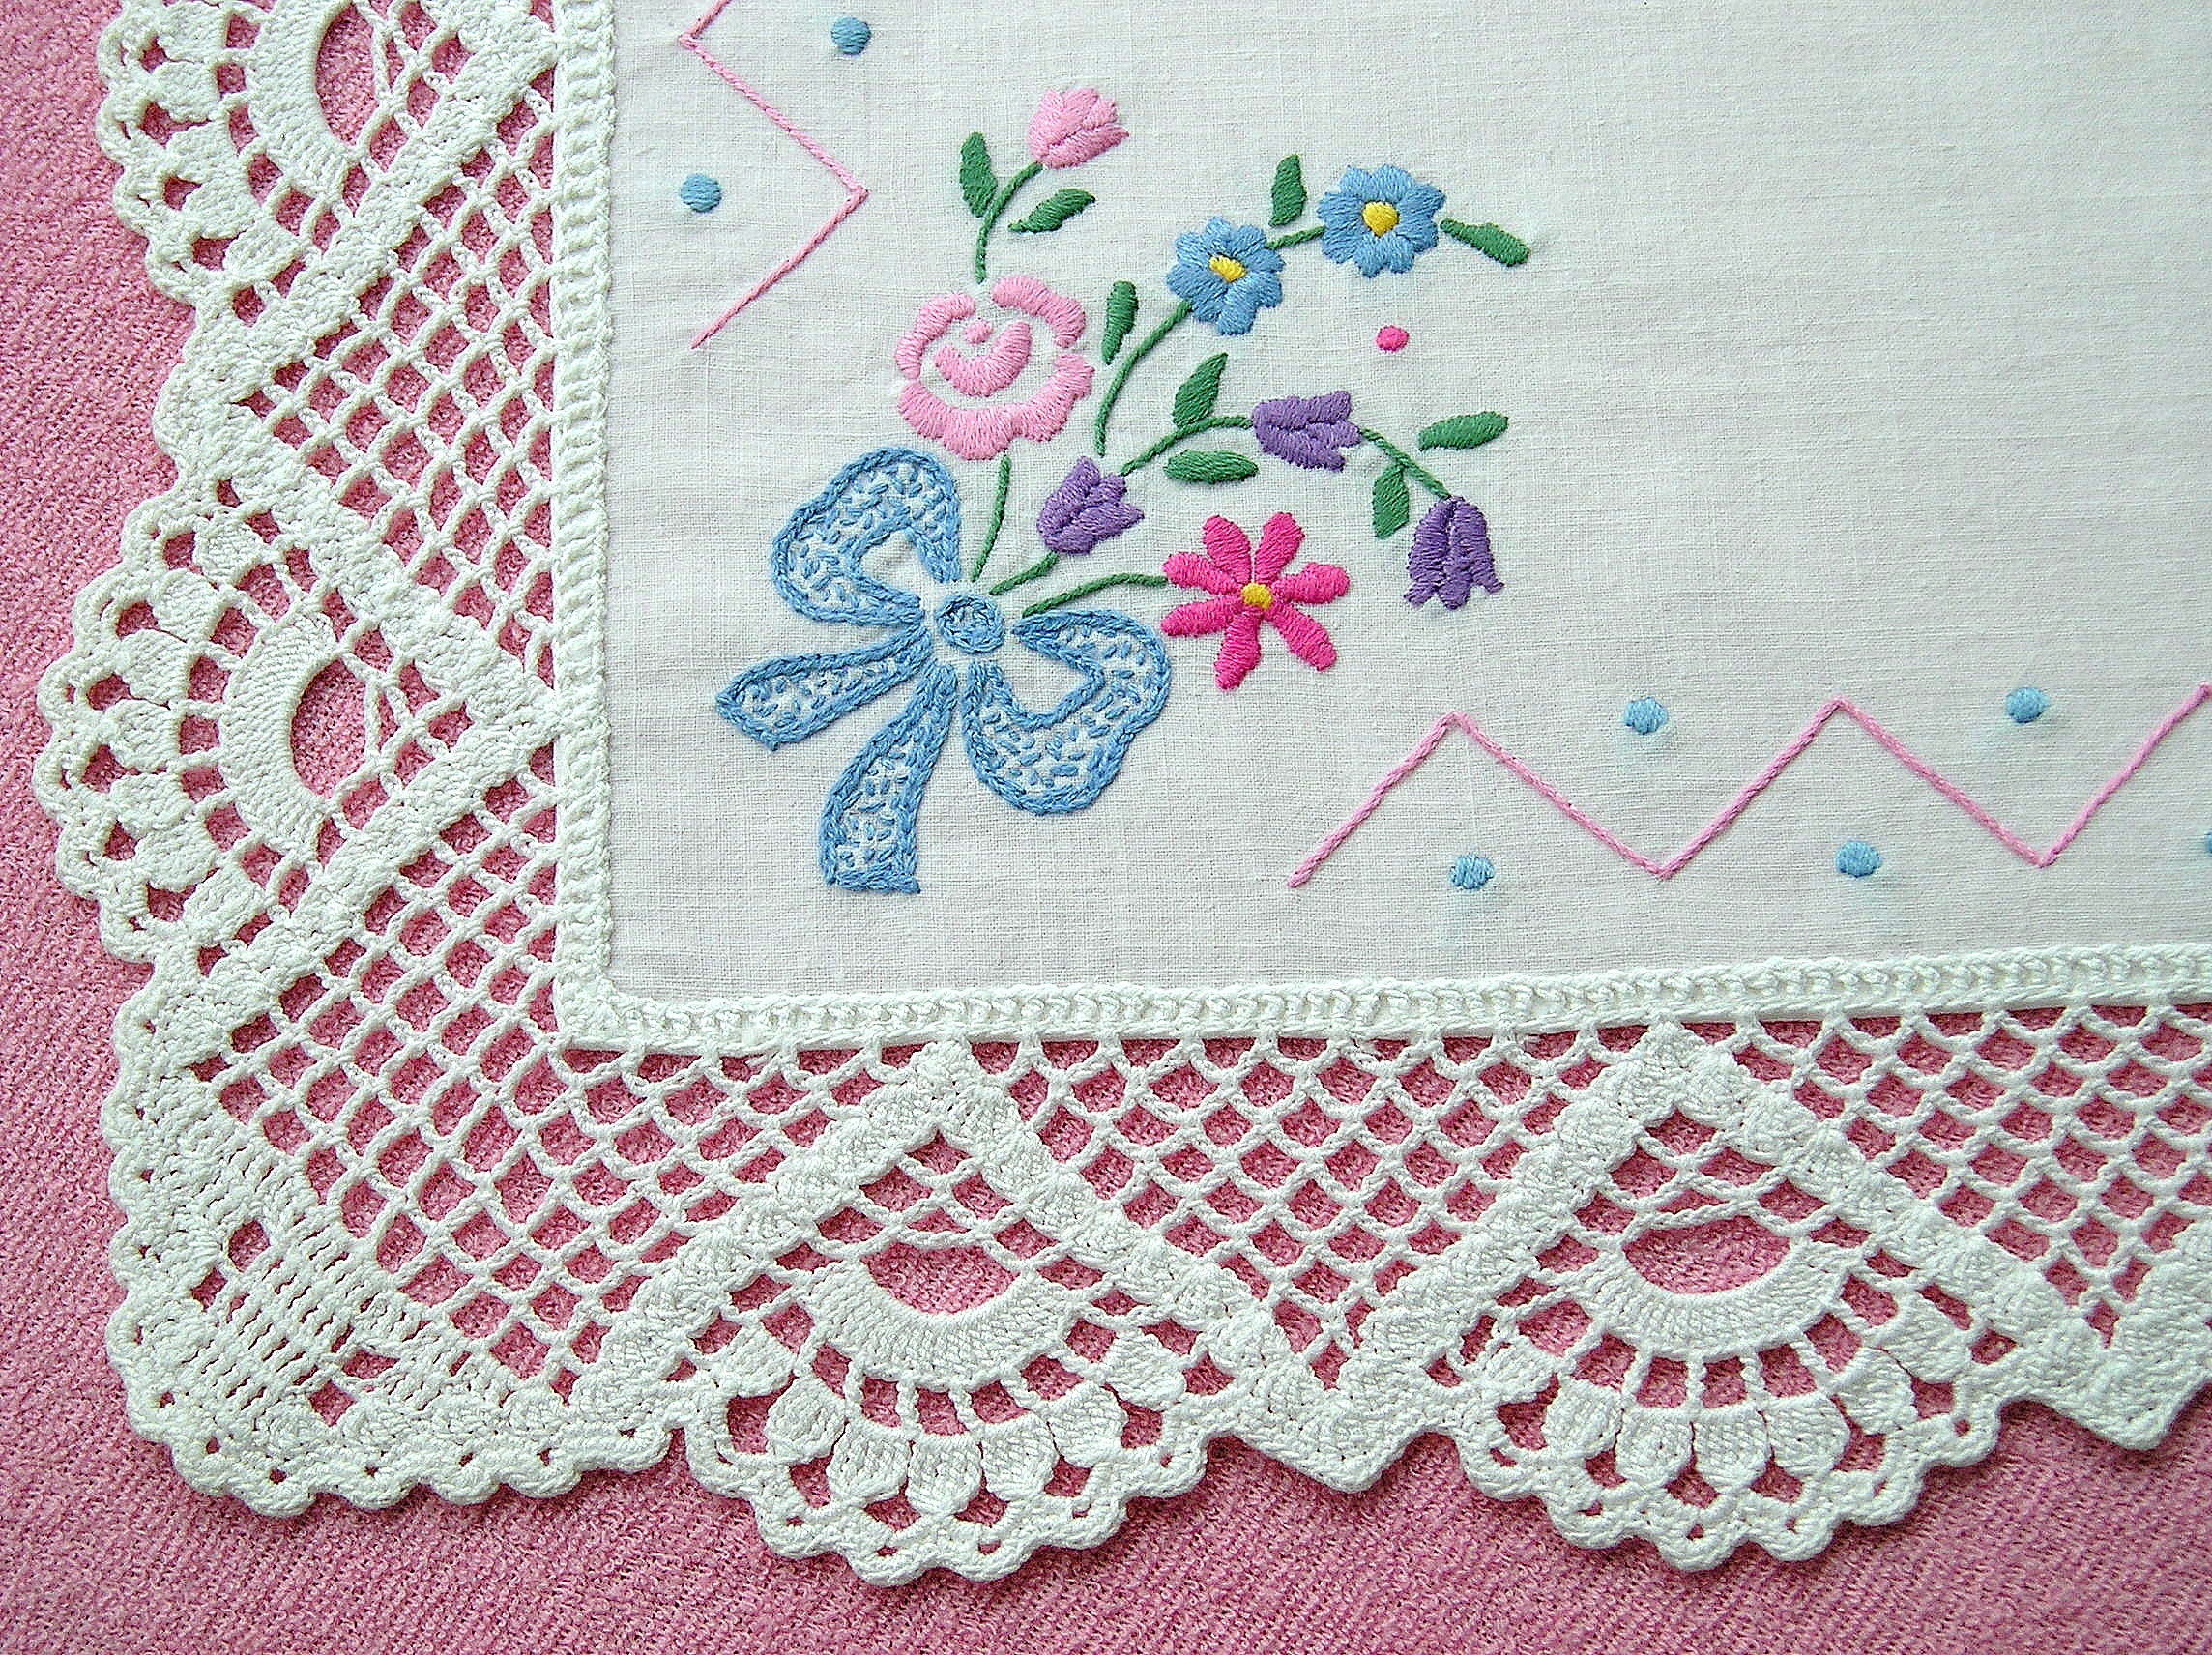
crocheted, pink, lace, doily, tablecloth, textile, embroidery, needlework, crochet, material, placemat, product, craft, embellishment, cross stitch